Toronto Reel Asian International Film Festival

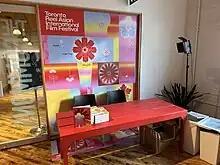
Film festival facility at The Commons

The film festival was founded in 1997 by film producer Anita Lee and journalist Andrew Sun in Toronto, Ontario, Canada. The festival is held annually in November, featuring local and international films and artwork. Reel Asian has year round programs to promote local artists to showcase their skills such as: So You Think You Can Pitch, Unsung Voices Youth Video Workshop, and Reel Ideas.